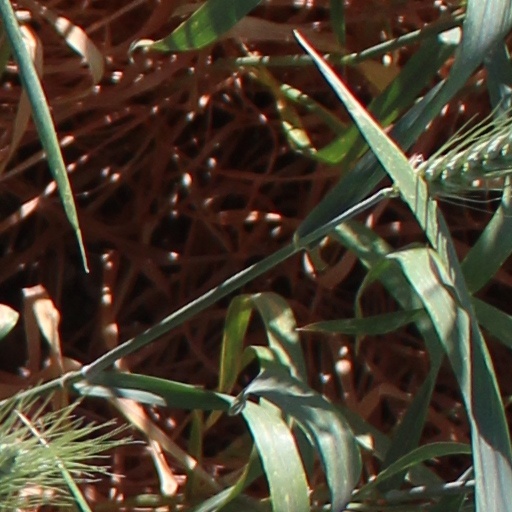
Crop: wheat